Hong Lok Road stop

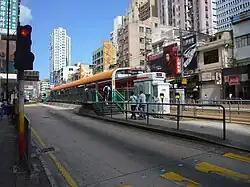
Hong Lok Road stop platform 2

Hong Lok Road is an at-grade MTR Light Rail stop located at the junction of Castle Peak Road and Hong Lok Road in Yuen Long District. It began service on 18 September 1988 and belongs to Zone 5.